Apostles' Creed

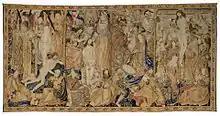
15th-century Flemish tapestry illustrating the first four articles of the Creed

The International Consultation on English Texts (ICET), a first inter-church ecumenical group that undertook the writing of texts for use by English-speaking Christians in common, published "Prayers We Have in Common" (Fortress Press, 1970, 1971, 1975). Its version of the Apostles' Creed was adopted by several churches.